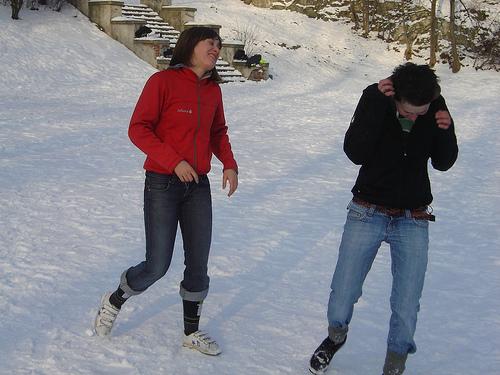
Weather: snow or frosty